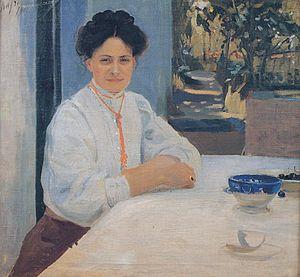
Aleksandre Aleksandrovitch Mourachko est un peintre et professeur ukrainien né le 7 septembre 1875 à Kiev dans le gouvernement de Kiev de l'Empire russe et mort le 14 juin 1919 à Loukianivka, quartier de Kiev.